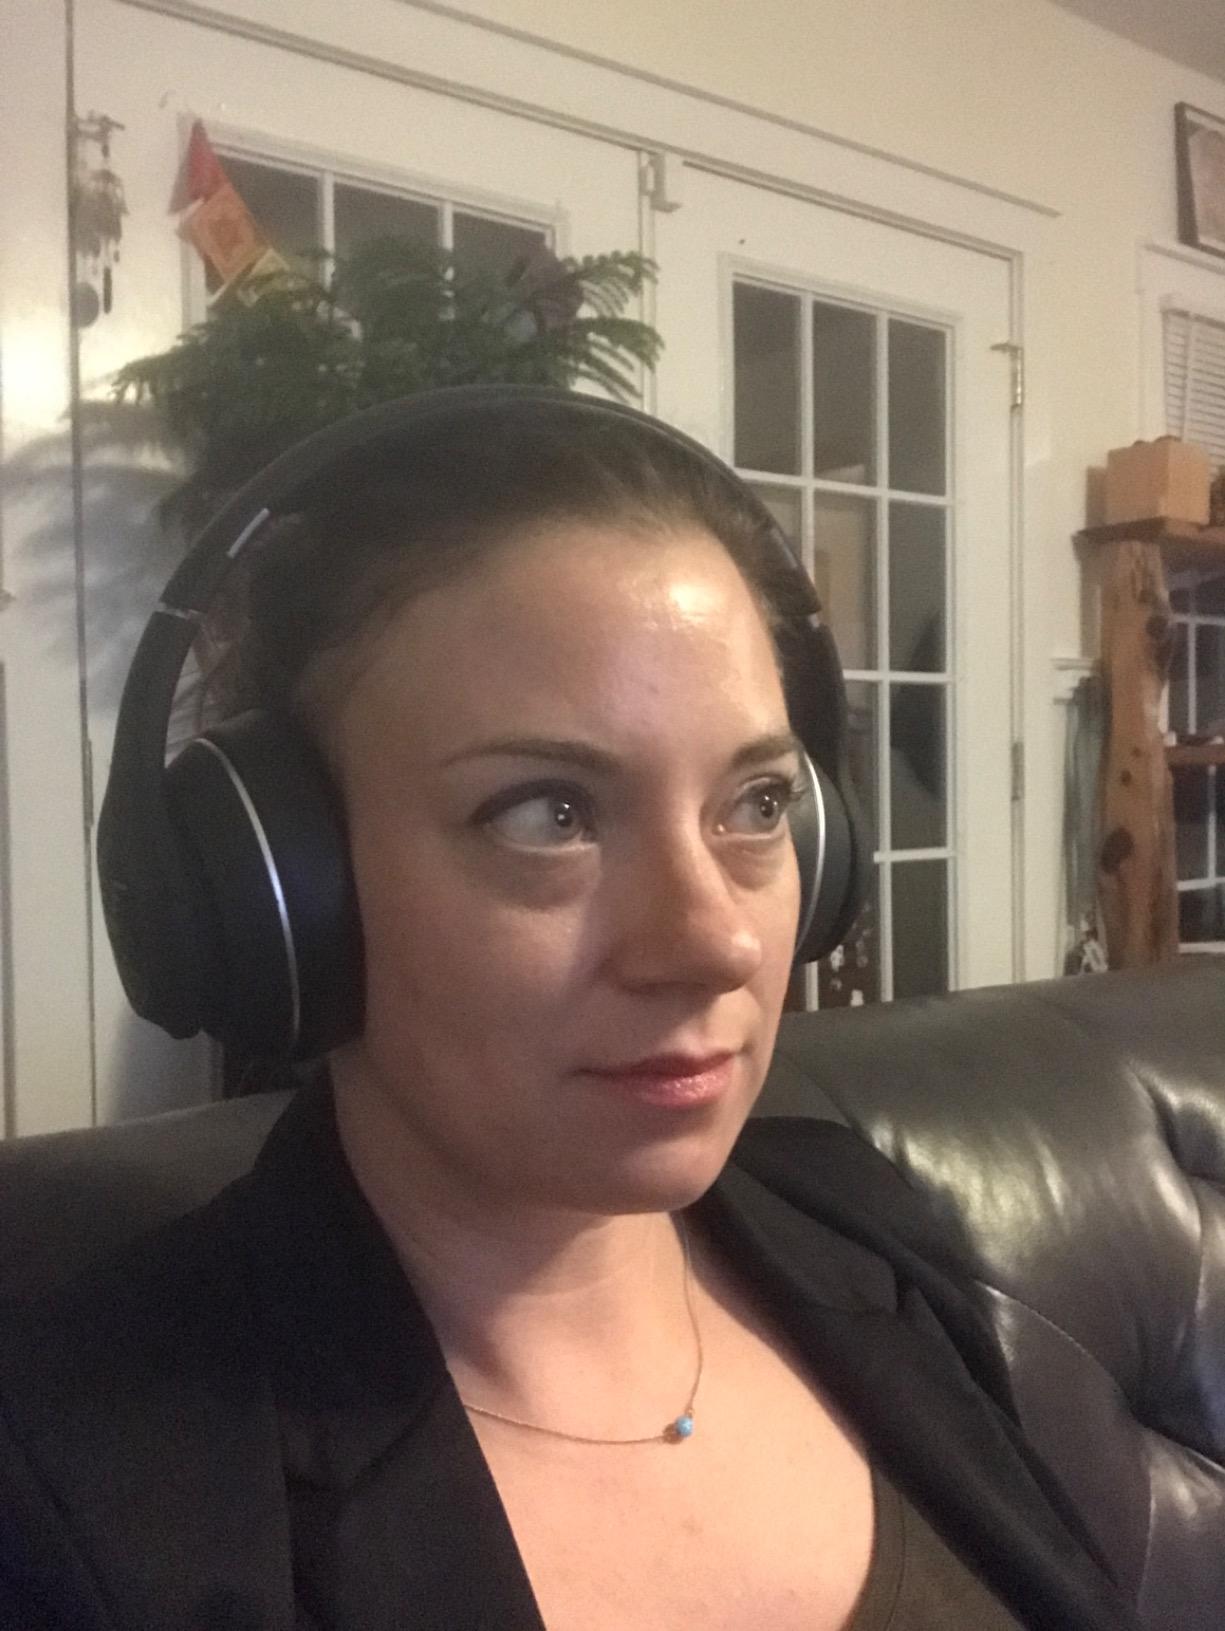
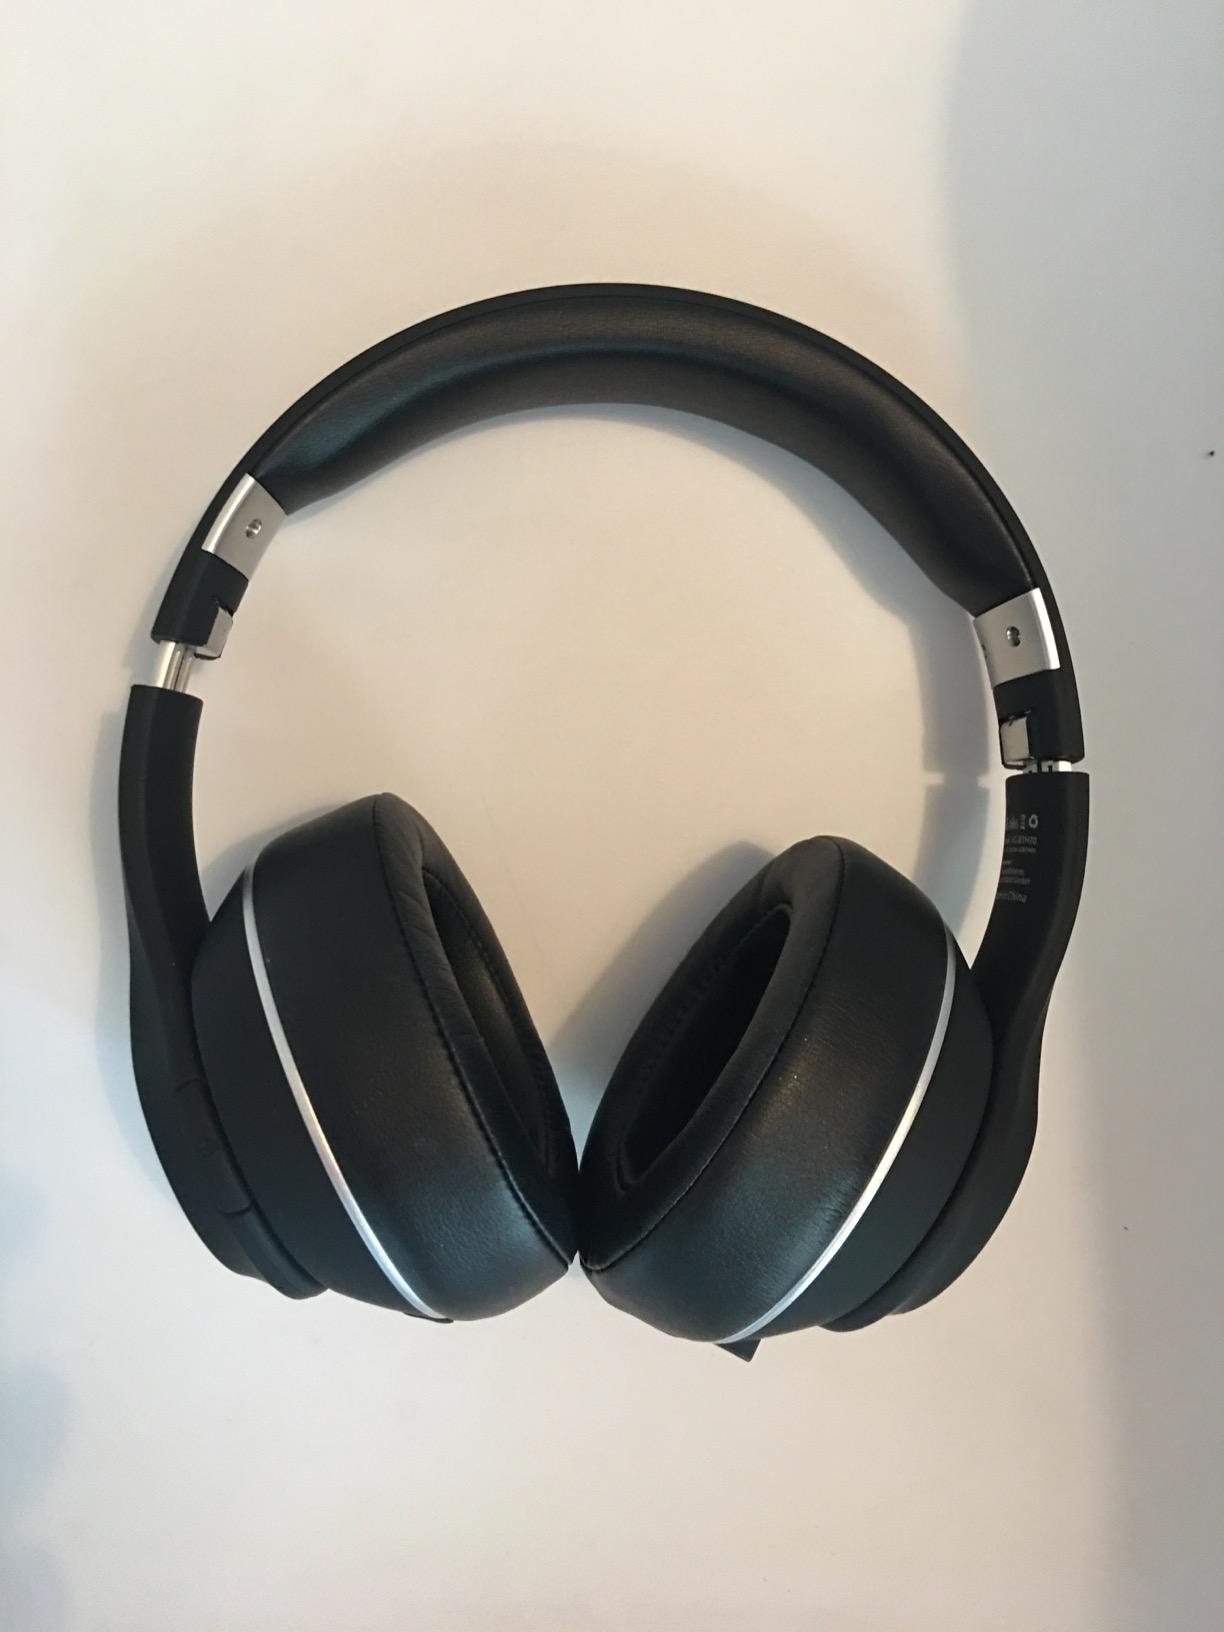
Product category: headphones
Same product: yes